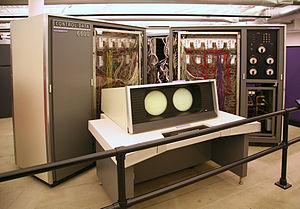
Cray est le nom d'une entreprise américaine fondée en 1972 par Seymour Cray, sous le nom de « Cray Research ». Elle se nomme « Cray » depuis sa fusion avec la société Tera Computer Company. Elle est rachetée en mai 2019 par Hewlett-Packard Enterprise.
Un superordinateur ou supercalculateur est un ordinateur conçu pour atteindre les plus hautes performances possibles avec les techniques connues lors de sa conception, en particulier en ce qui concerne la vitesse de calcul.